Eliphas Buffett House

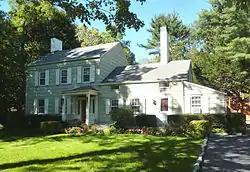

The Eliphas Buffett House is a historic house located at 159 West Rogues Path in Huntington, Suffolk County, New York.